Ihram clothing

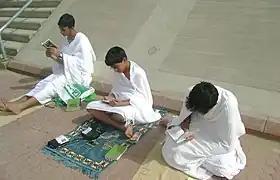
Boys wearing Ihram clothing supplicate during the Day of 'Arafat in the Hejaz

Ihram clothing (Ahram clothing) includes men's and women's garments worn by Muslim people while in a state of "Iḥrām", during either of the Islamic pilgrimages, "Ḥajj" and/or "ʿUmrah". The main objective is to avoid attracting attention. Men's garments often consist of two white unhemmed sheets (usually towelling material) and are universal in appearance. The top (the "ridāʾ") is draped over the torso, and the bottom (the "izār") is secured by a belt; plus a pair of sandals. Women's clothing, however, varies considerably and reflects regional as well as religious influences, but they often do not wear special clothing or cover their faces.